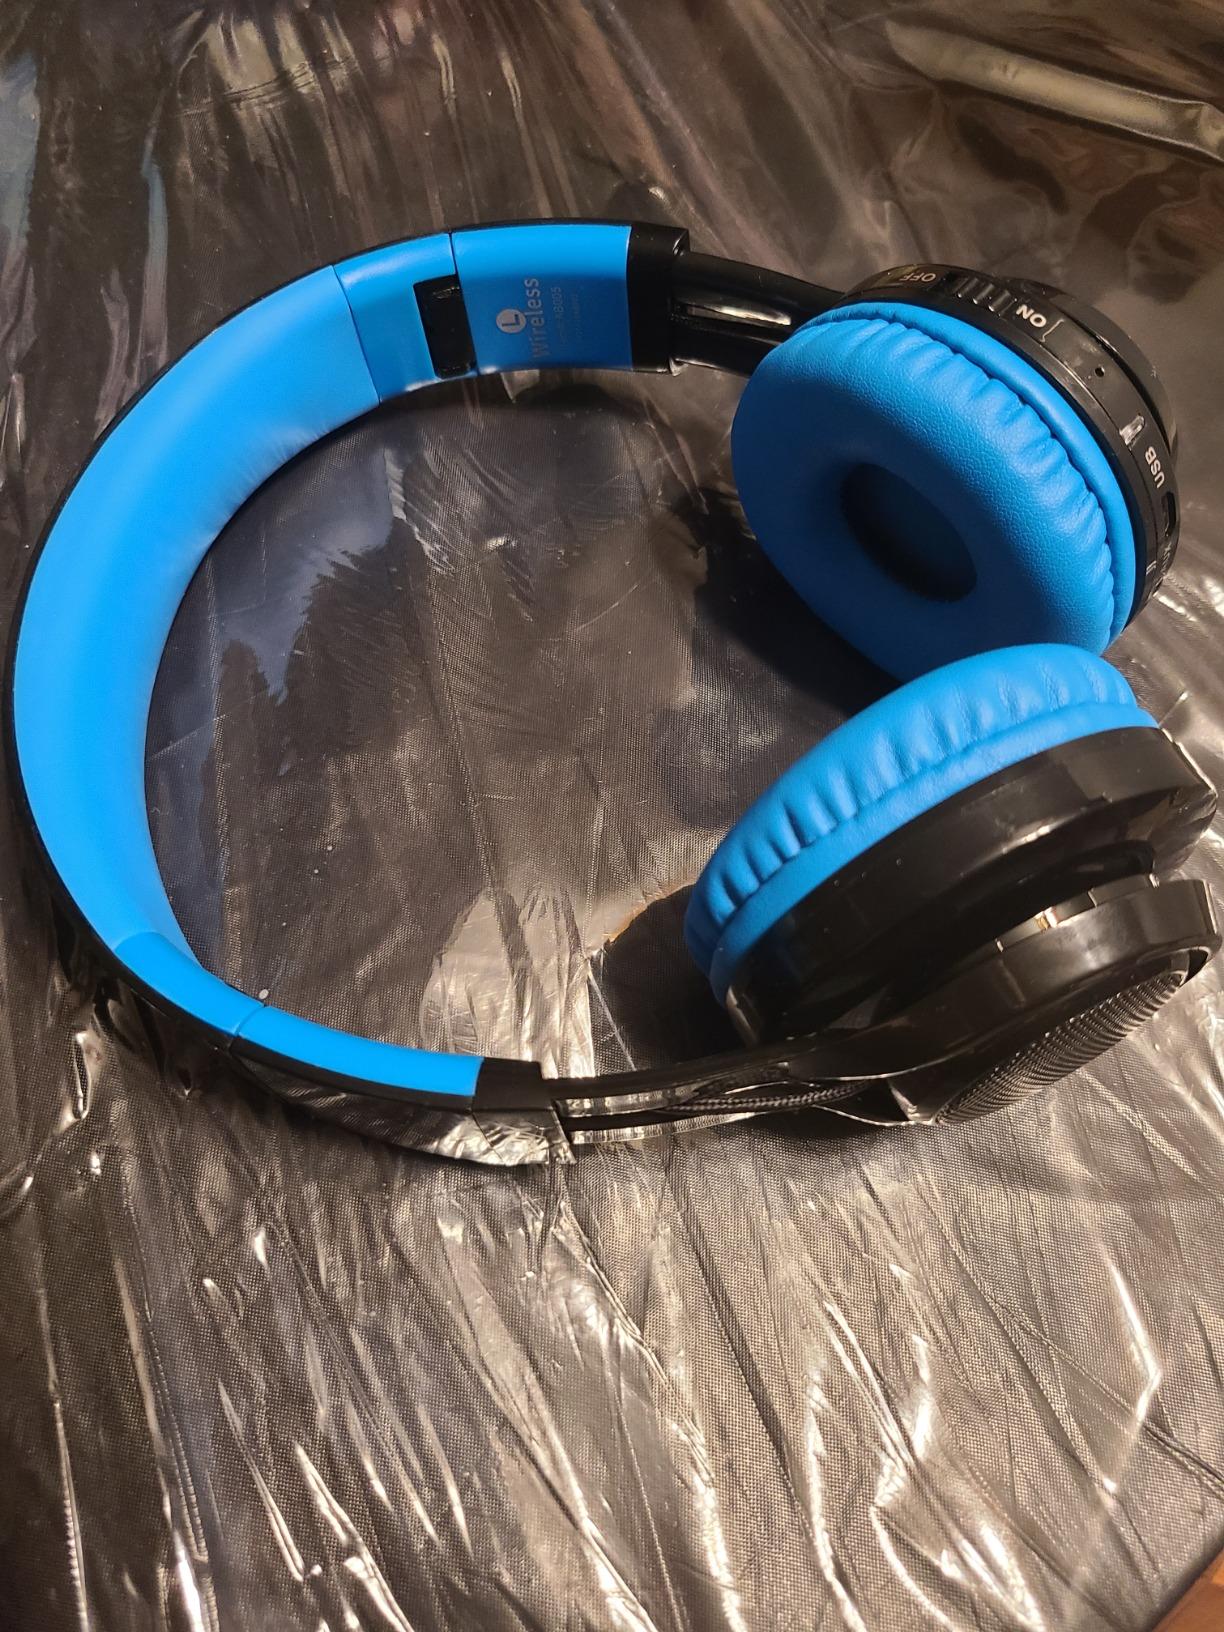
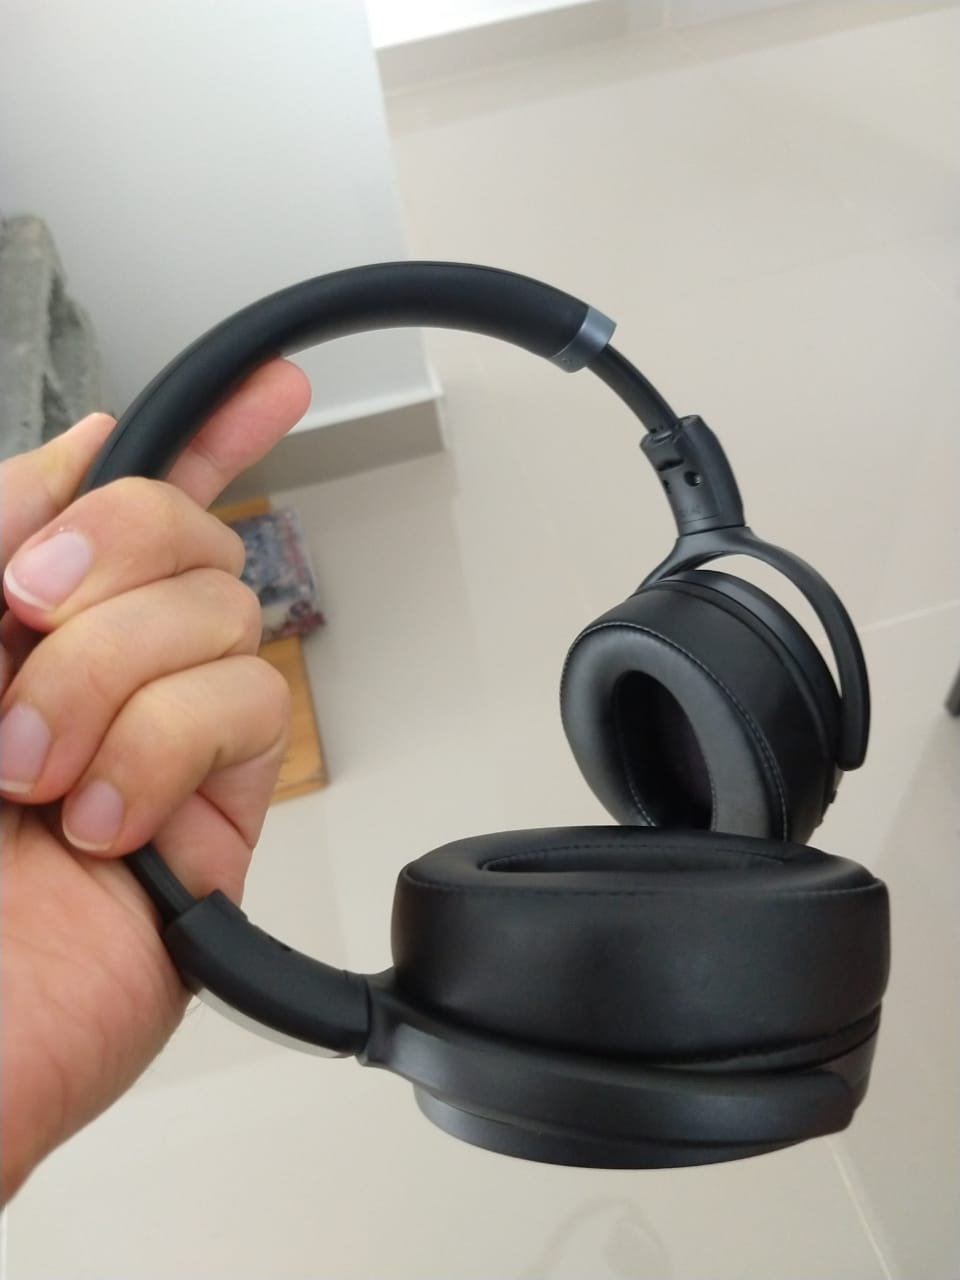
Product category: headphones
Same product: no